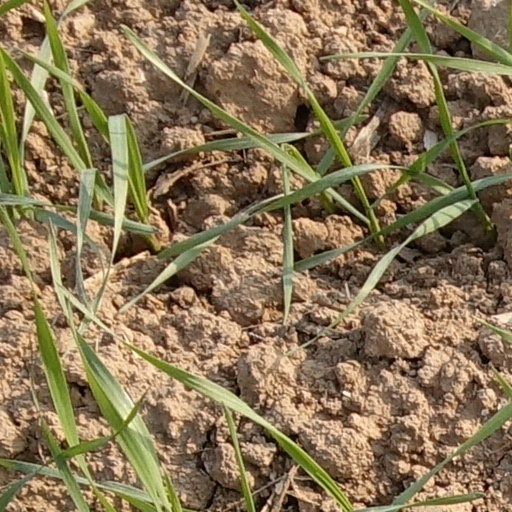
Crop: wheat